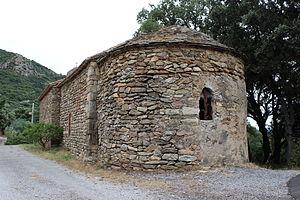
Ermitage de Saint-Ferréol-de-la-Pave, abside